The Shadow of Her Past

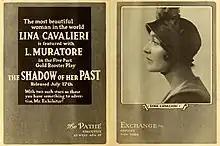

The Bride of Death (Italian: Sposa nella morte!) is a 1915 Italian silent drama film directed by Emilio Ghione and starring Lina Cavalieri. It was shot on location in Paris and Rome, with Cavalieri's contract giving her a percentage of the profits. It was released in the United States the following year, under the alternative title of The Shadow of Her Past, but was not well received.